1846 Liberian independence referendum

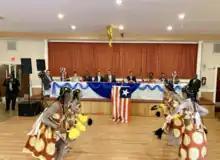
Liberian cultural dances are showcased during a performance in Pennsylvania dedicated to Liberian Independence Day.

26 July is now marked as independence day. In America, Liberians utilize this date as the evolution of their relationship between the United States and Liberia. Celebrations usually involve a music festival. Domestically, Liberian Independence Day is one of the most recognized and celebrated holidays, alongside New Year's, Pioneer's Day, Armed Forces Day, African Liberation Day, Flag Day, and Thanksgiving Day.